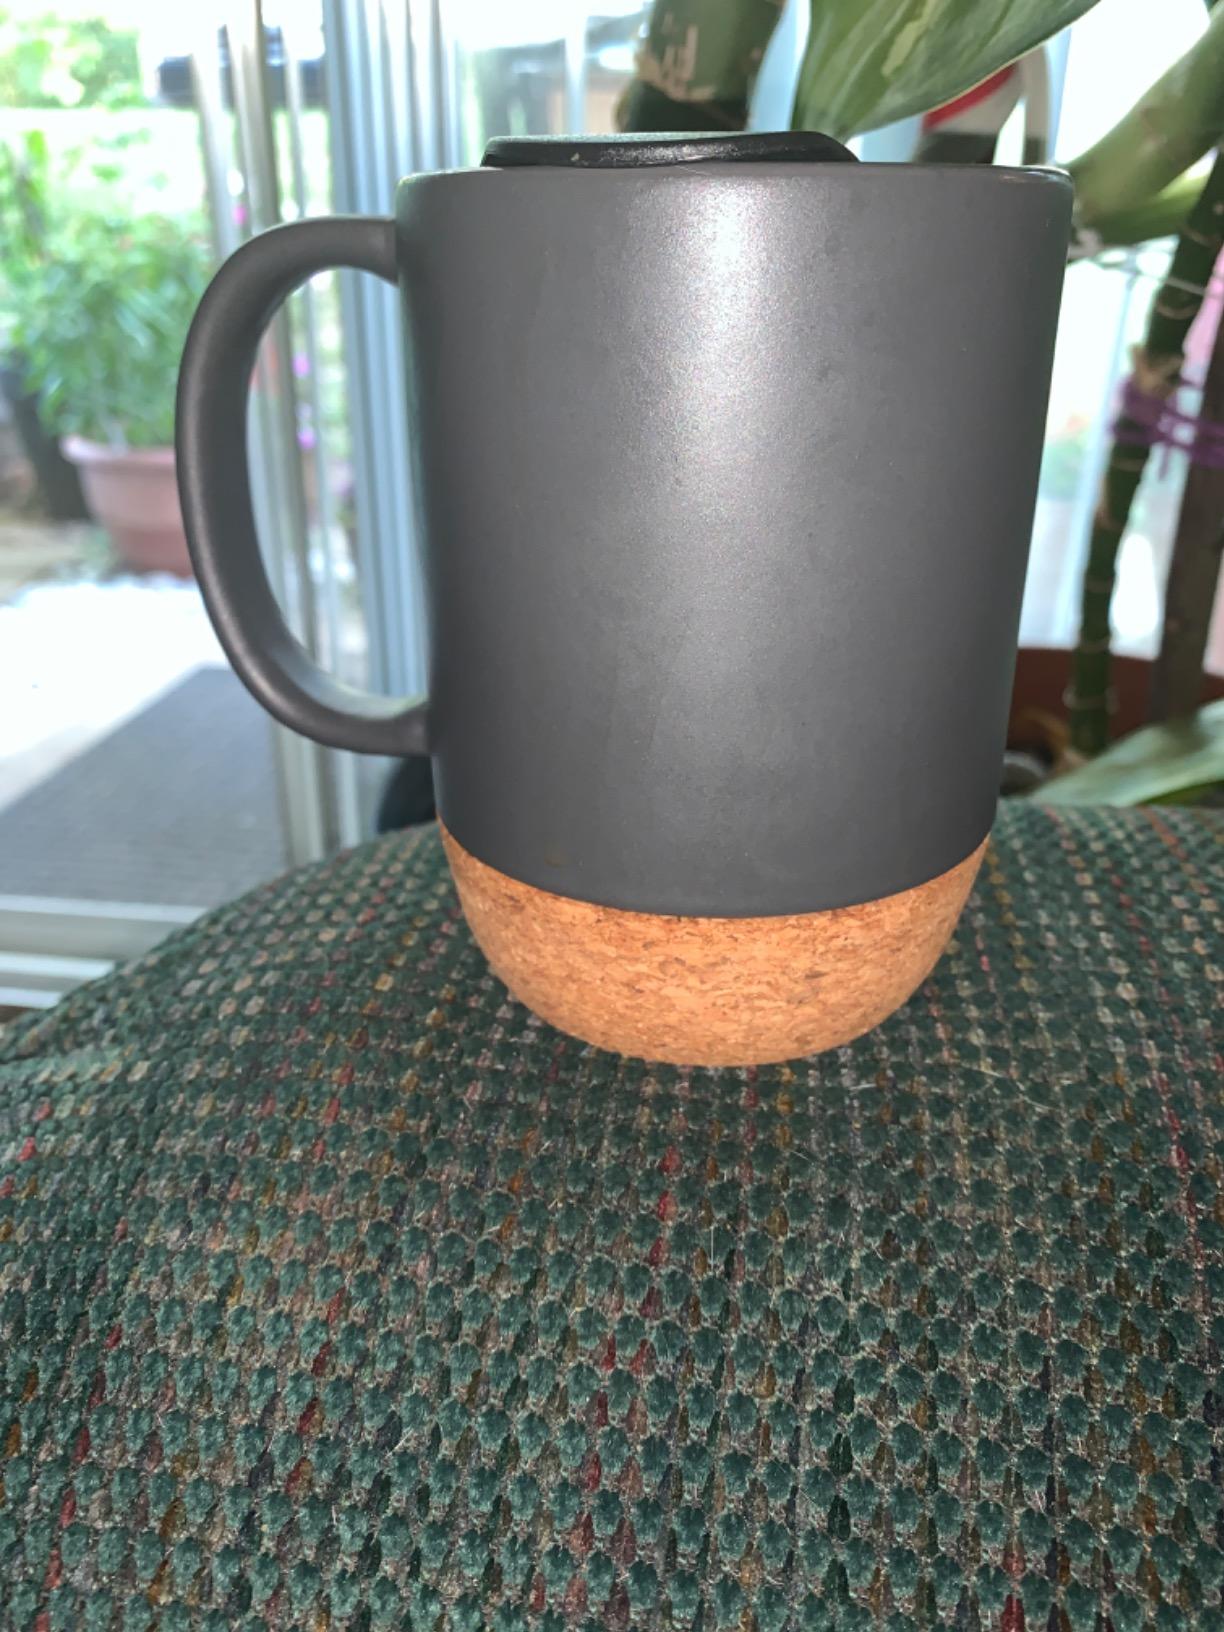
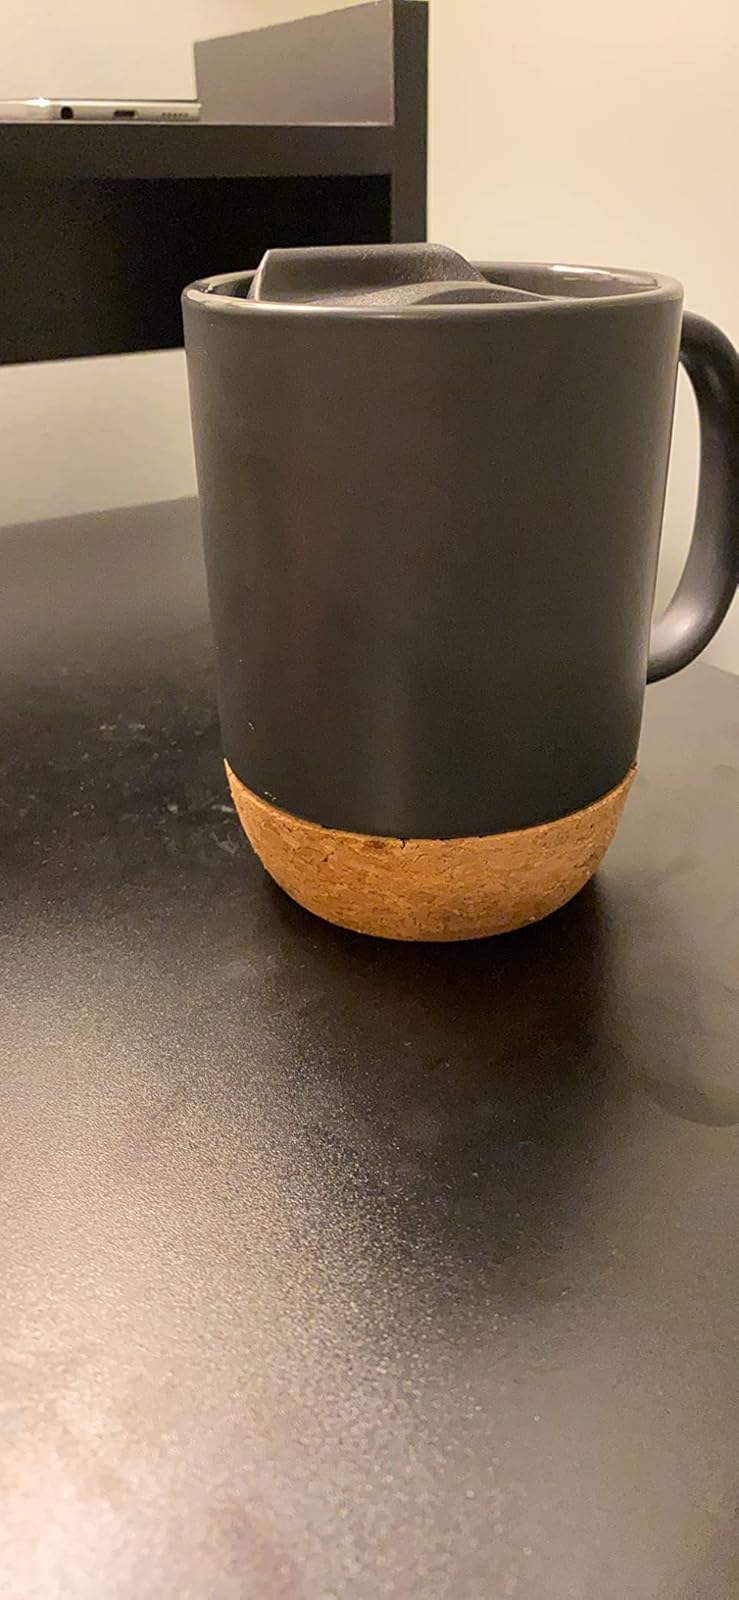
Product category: items_mug
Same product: yes